Papaverhof

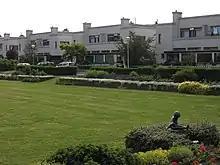
Overview of Papaverhof complex

The Papaverhof is a housing complex in The Hague that was designed by Jan Wils. Built between 1919 and 1921, the project was Wils' breakthrough as an architect. Today the Papaverhof is a Rijksmonument that is one of the Top 100 Dutch heritage sites. The complex was restored in 1958, 1971, 1989, and 2006.